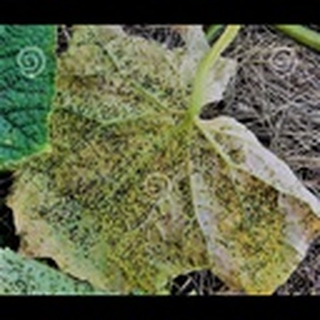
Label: cotton_aphids